Ludwig Windthorst

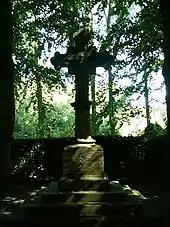
Memorial at Kaldenhof

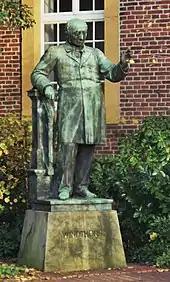
Memorial at the Meppen Windthorst school

In 1836, Windthorst settled down as an advocate in Osnabrück: his abilities soon procured him a considerable practice, and he was appointed president of the Catholic consistory in 1842. Though socially disadvantaged, the Catholics had remained loyal to the ruling House of Hanover during the 1837 insurrection of the Göttingen Seven against King Ernest Augustus, and in 1848 Windthorst received an appointment at the supreme court of appeal ("Oberappellationsgericht") for the Kingdom of Hanover at Celle. The March Revolution opened for him—as for so many of his contemporaries—the way to public life and though he failed to gain a mandate for the Frankfurt Assembly, he was elected representative for his native district in the second chamber of the reformed Hanoverian parliament in 1849. He belonged to what was called the Greater German party, and opposed the project of reconstituting Germany under the leadership of the Kingdom of Prussia. He defended the government against the liberal and democratic opposition; and, at this time, he began his struggle against the secularization of schools, which continued throughout his life.